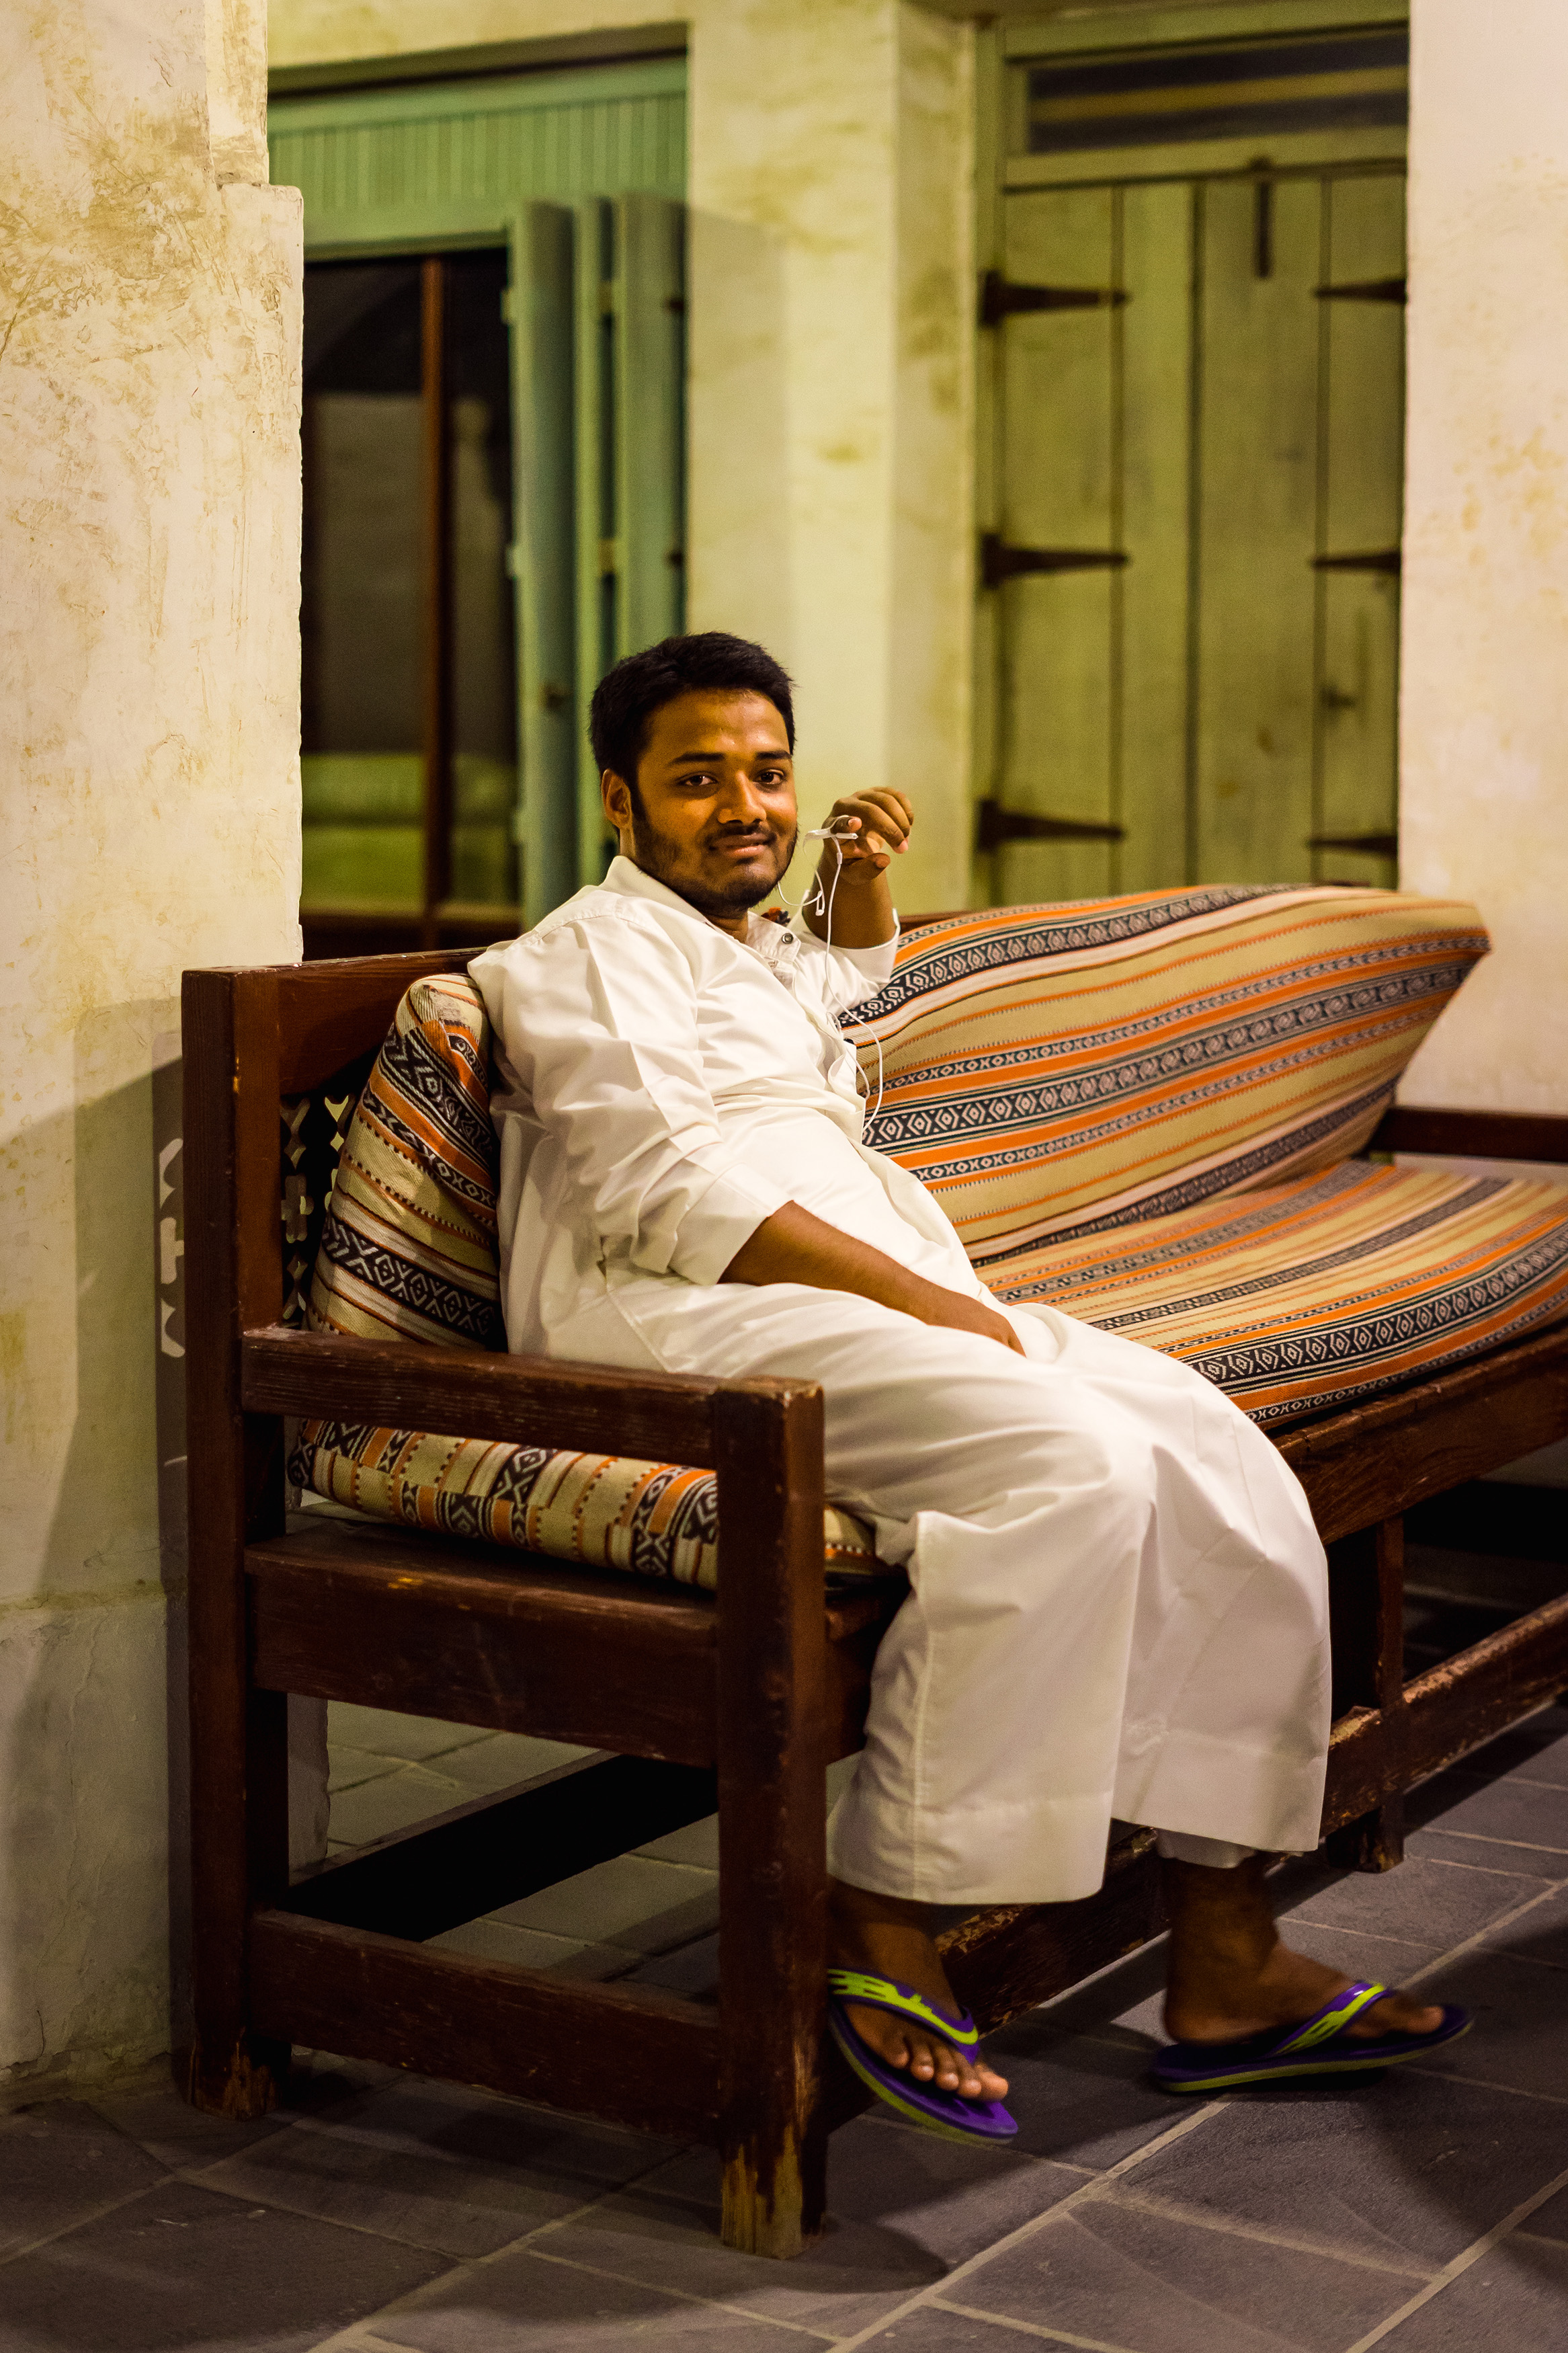
sitting, technology